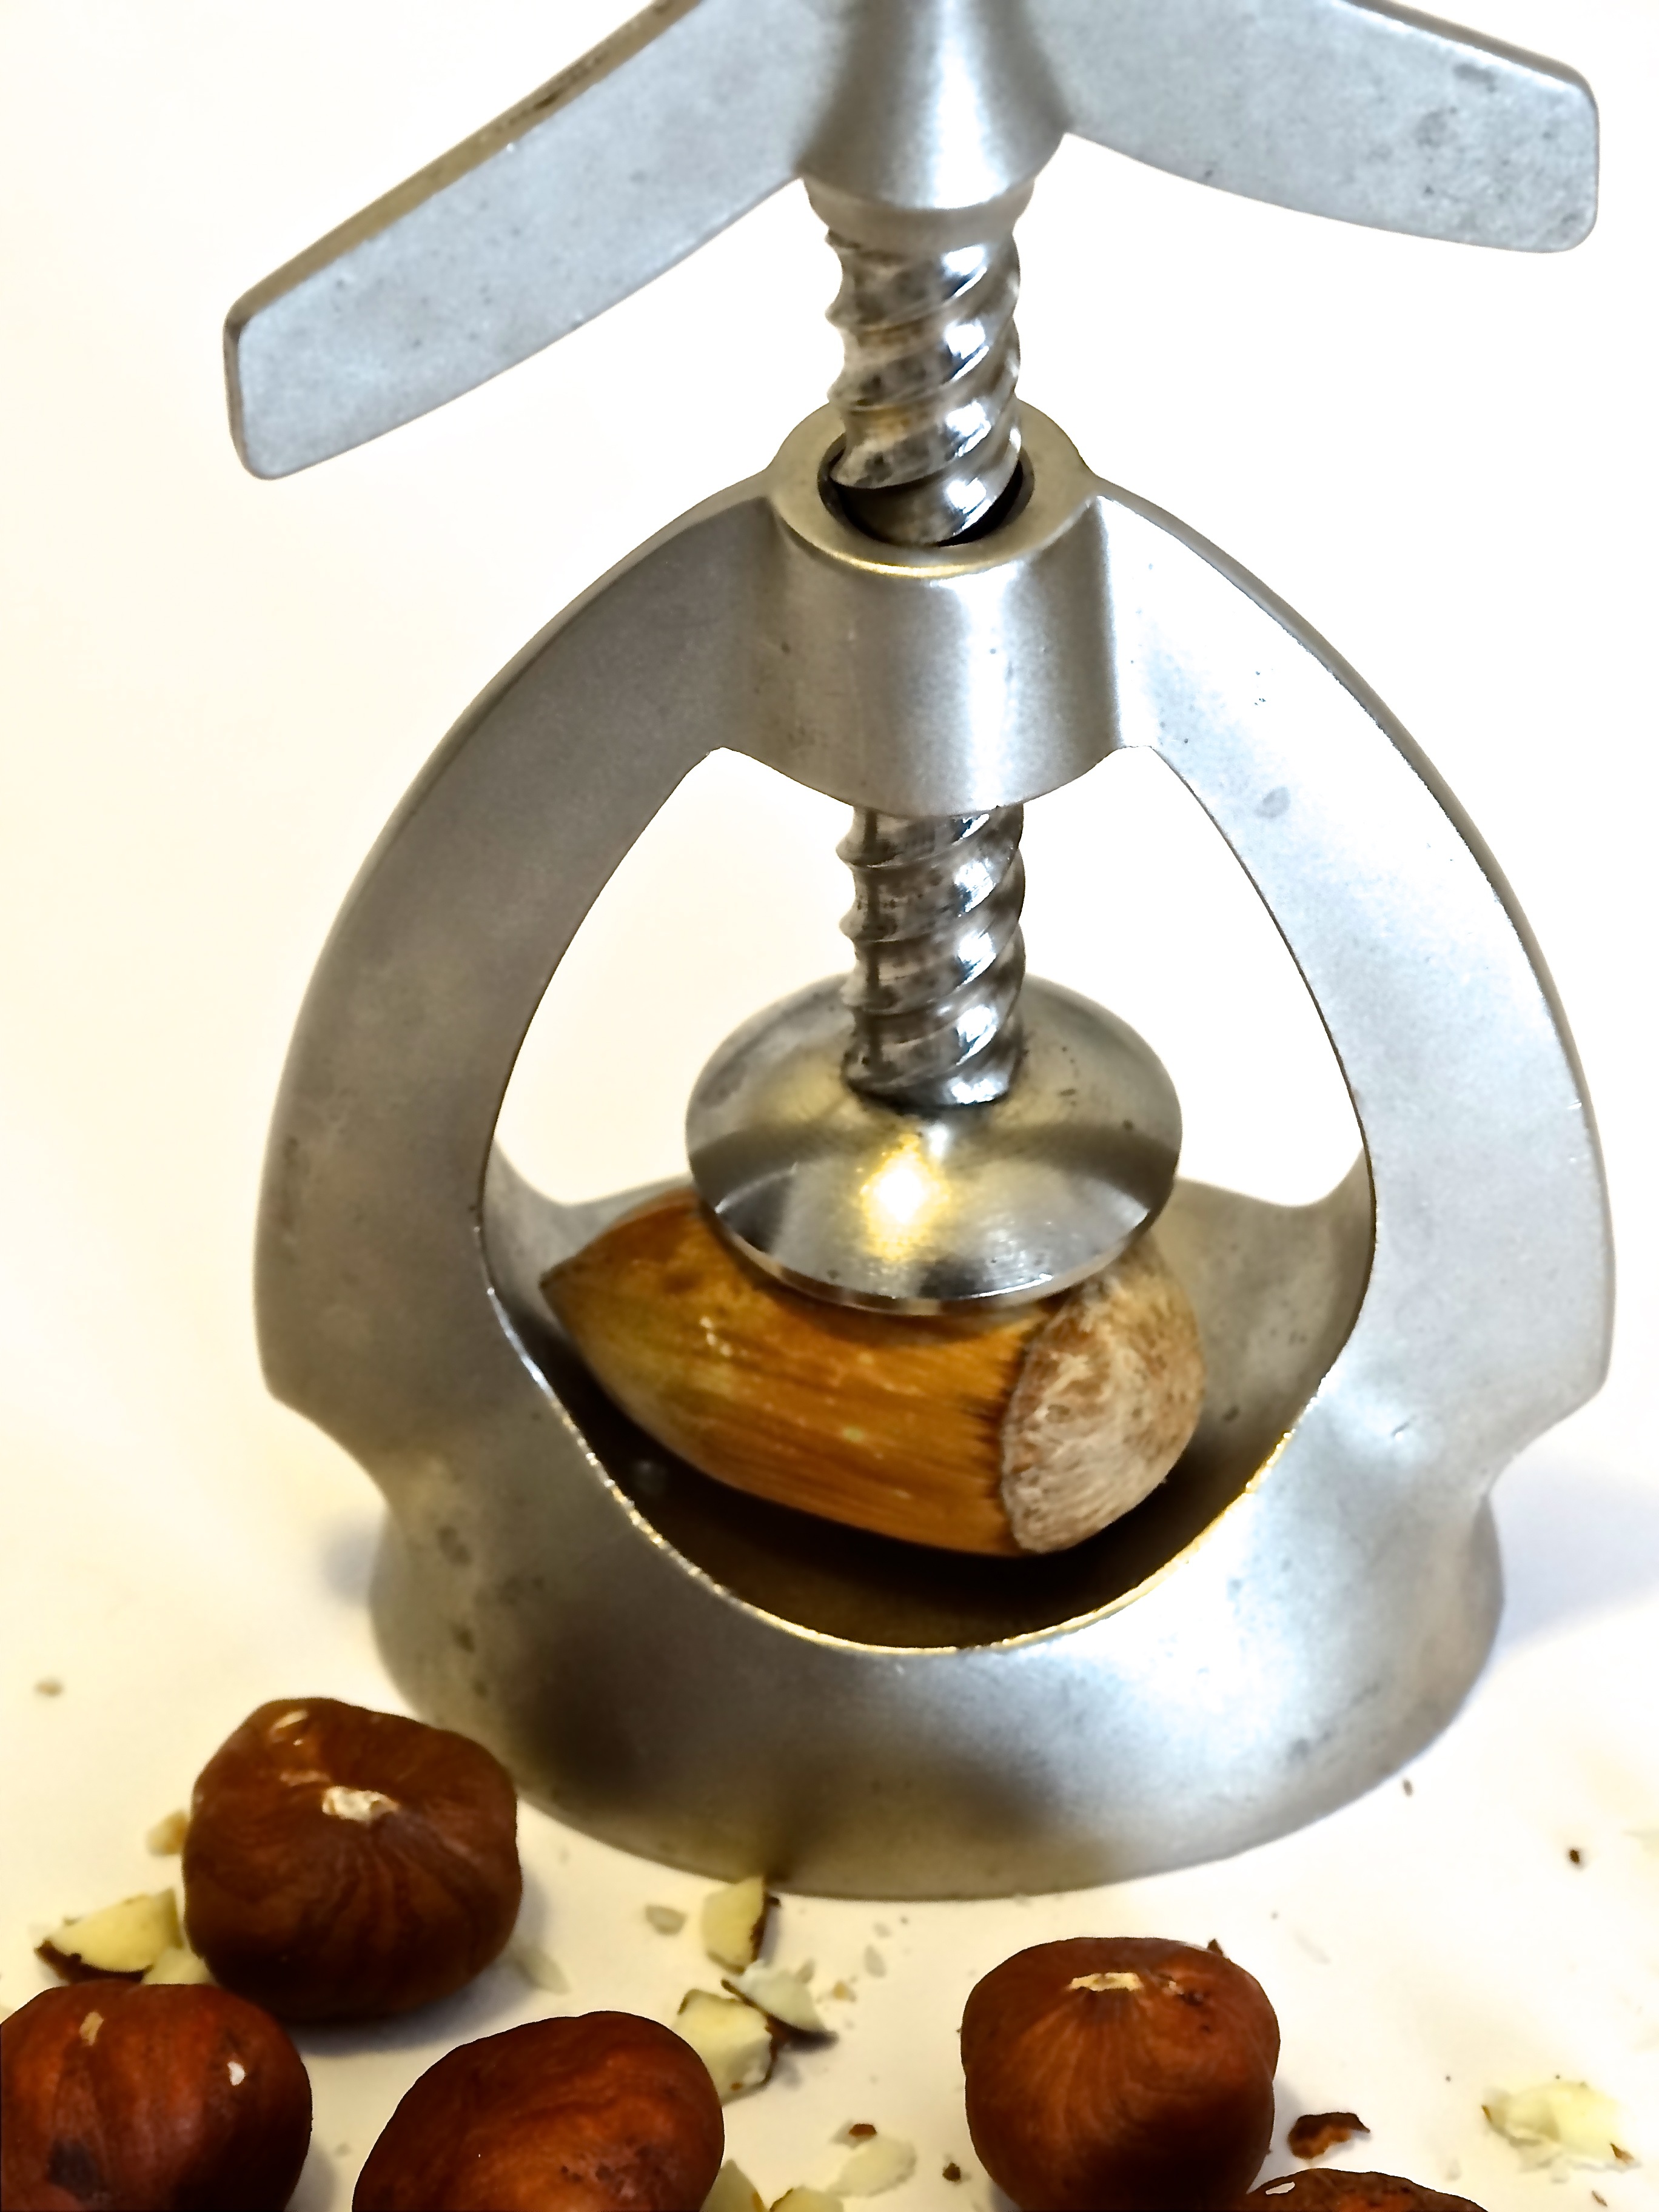
open, food, produce, crack, christmas time, nuts, fine, hazelnuts, nutcracker, nutshells, breaking up